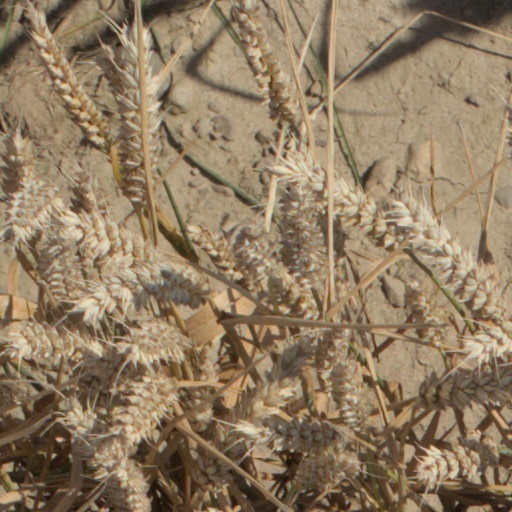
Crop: wheat